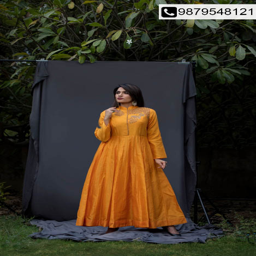
the grand launch of the most awaited fashion brand